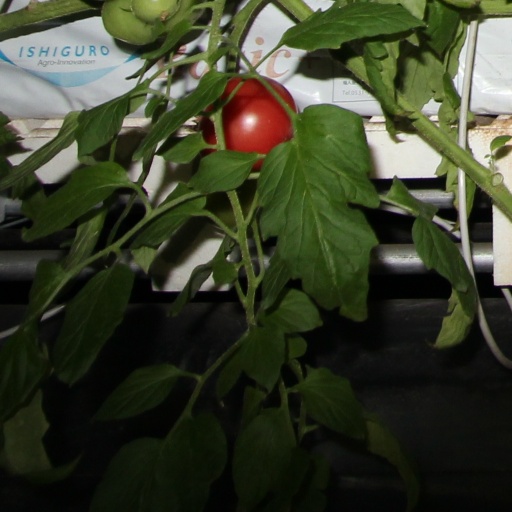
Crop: tomato